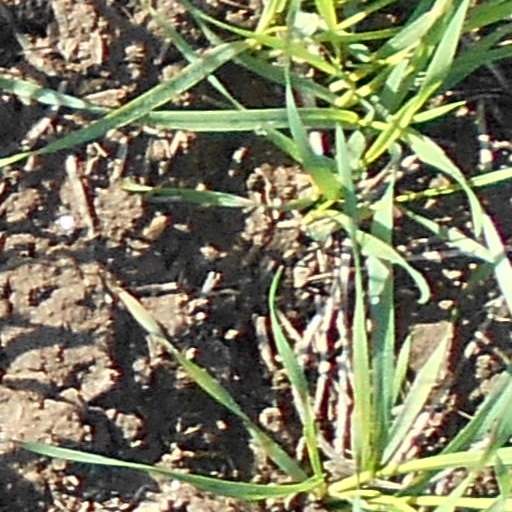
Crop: wheat